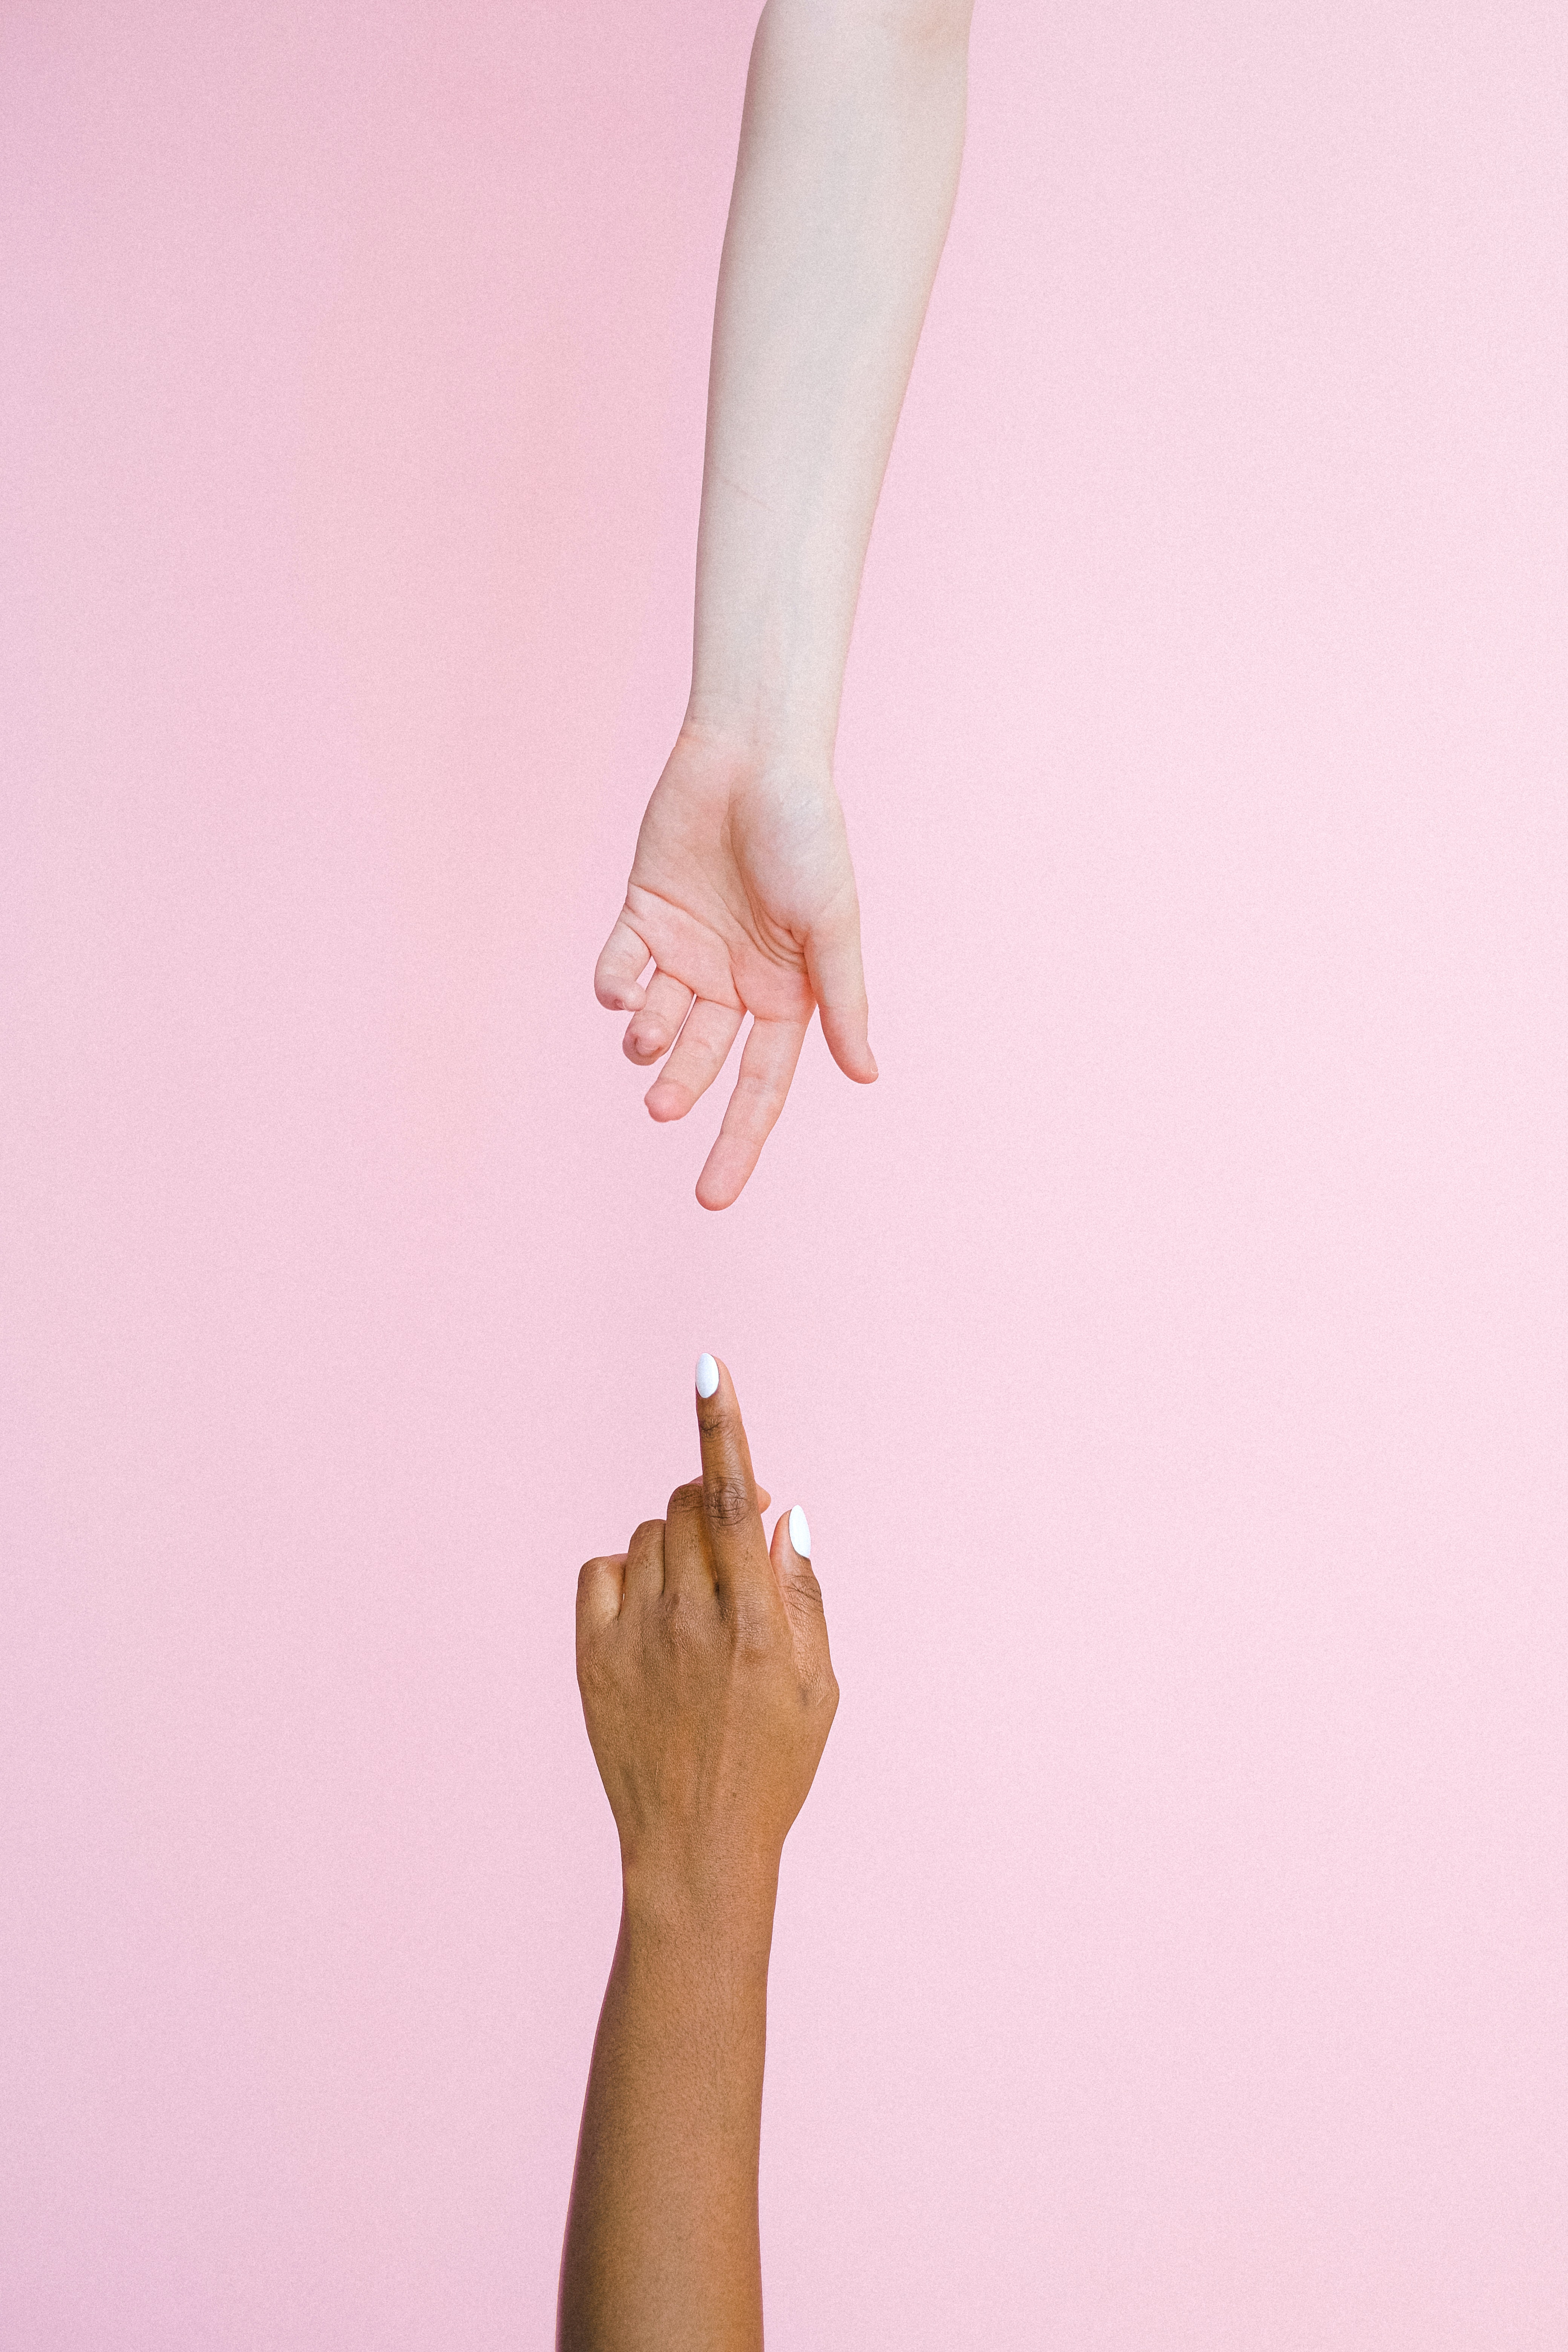
hand, finger, skin, joint, wrist, nail, gesture, thumb, peach, flesh, vein, toe